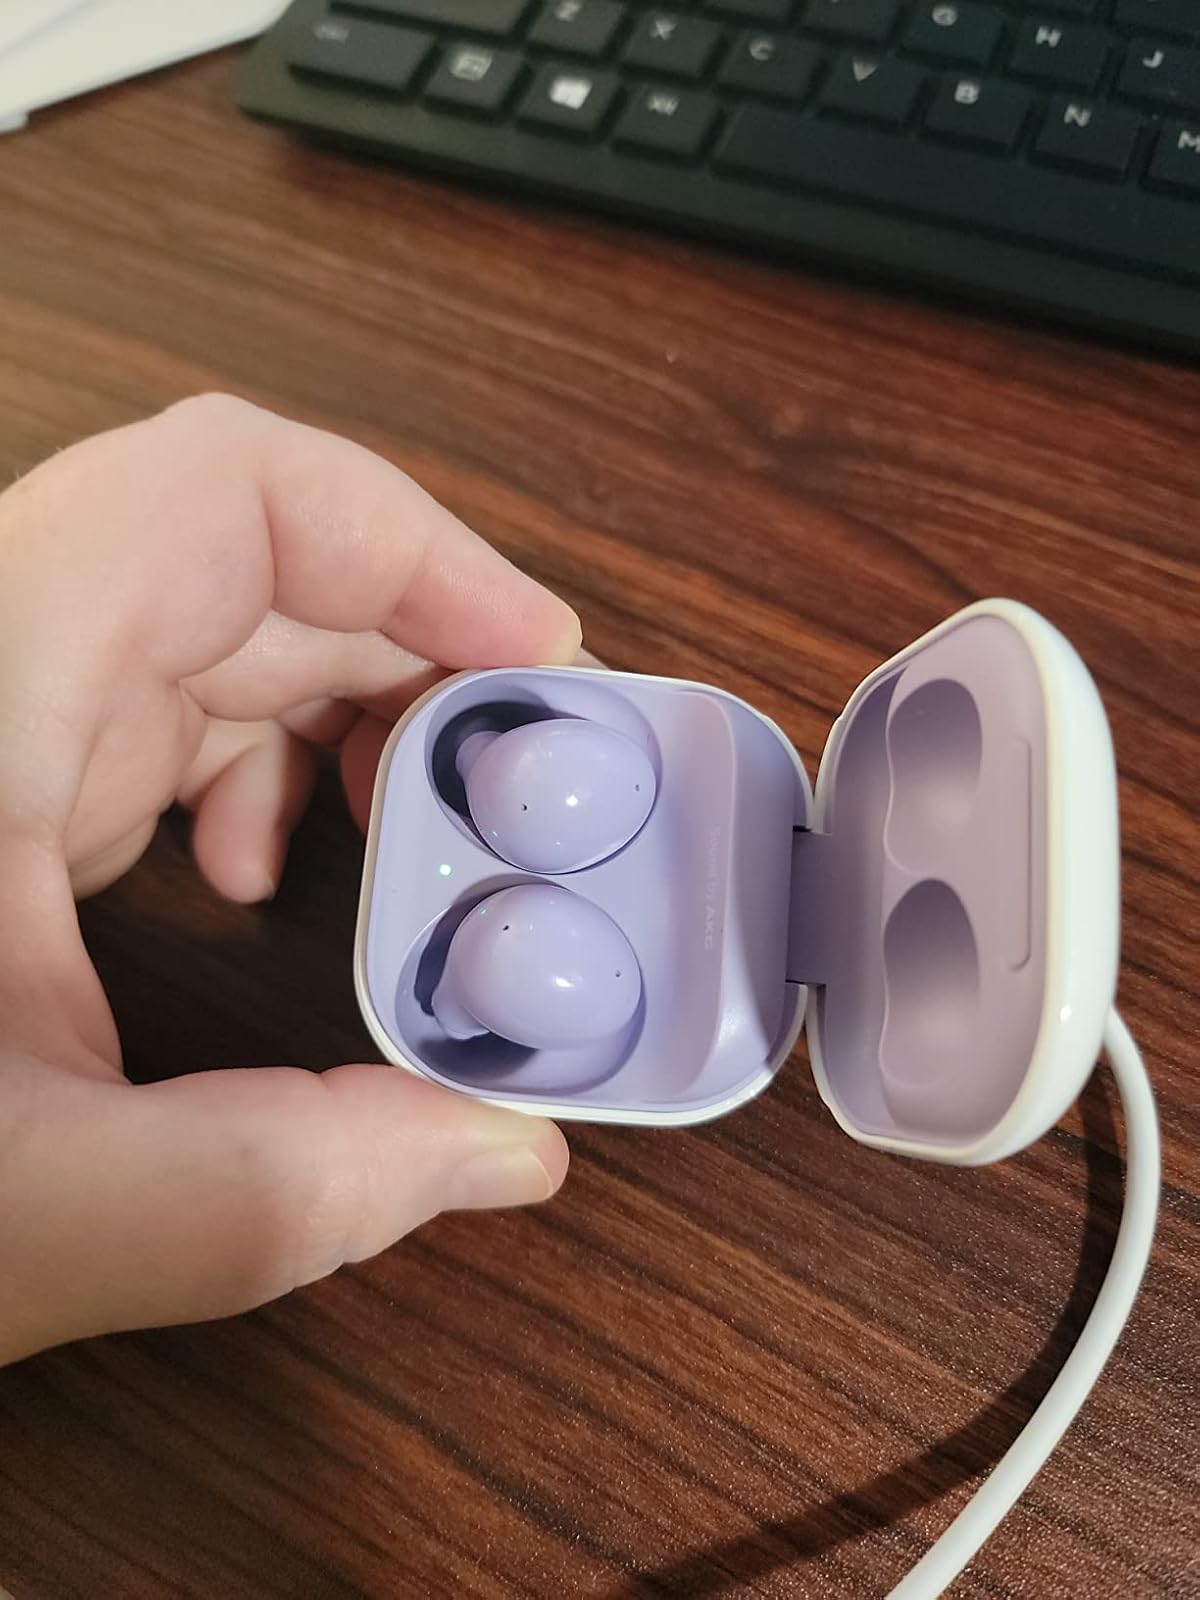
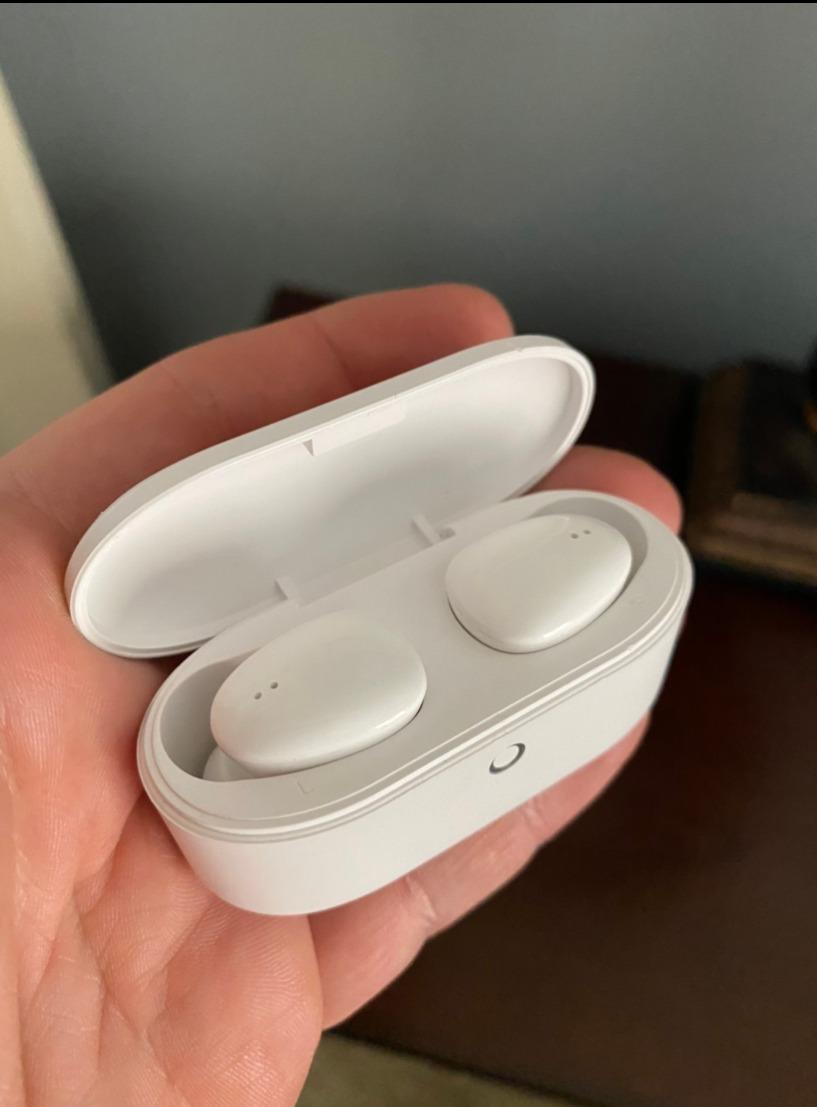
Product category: earbuds
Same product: no